Blue Hills (Washington)

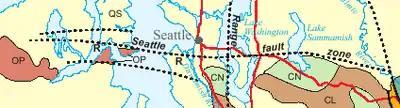
Location of the Blue Hills ("OP") at west end of the Seattle Fault, and the similar Cougar, Squak, and Tiger mountains ("CL") at east end. (Excerpt from DGER Geological Map .)

The Blue Hills are perched on the north edge of the Seattle uplift, an east-west trending syncline or arch between the Seattle Fault and Tacoma Fault formed by north-south compression of the bedrock. (See Puget Sound faults#Geological setting.)